Football in Paraguay

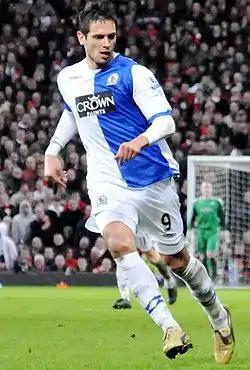
Roque Santa Cruz is the national team's highest goal scorer with 32 goals

Paraguay's men's national team, nicknamed the "Albirroja", is controlled by the Paraguayan Football Association (Asociación Paraguaya de Fútbol). The team has qualified for eight FIFA World Cup competitions, with their best performance coming in 2010 when they reached the quarter-finals. Paraguay has been crowned champions of the Copa América on two occasions (in 1953 and 1979). Their highest FIFA World Rankings was 8th (March 2001) and their lowest was 103 (May 1995). Paraguay was awarded second place with Best Move of the Year in 1996 for their rise in the FIFA Rankings. The team's most successful period was under the coaching of Argentine Gerardo Martino, who was awarded with the South American Coach of the Year in 2007 and took Paraguay to the quarter-finals stage of the FIFA World Cup competition for the first time in history (in 2010) and also to the final of the 2011 Copa América, where Paraguay finished as runners-up. In Paraguay's entire history at the FIFA World Cup, only Carlos Gamarra and José Luis Chilavert have both been selected as part of the All-Star Team, being for the 1998 edition. Paulo da Silva holds the most appearances for the team with 148 matches and Roque Santa Cruz is the all-time leading goal scorer with 32 goals.